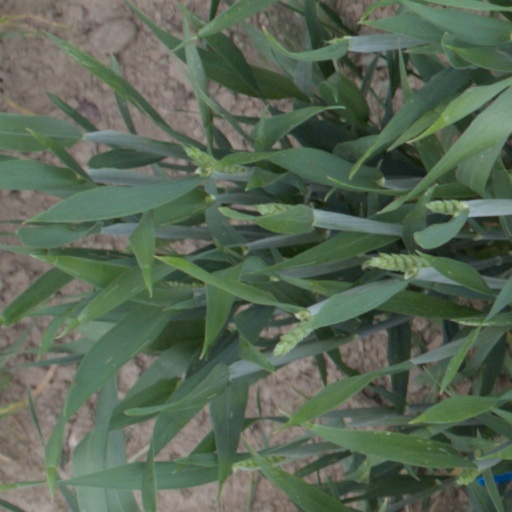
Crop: wheat